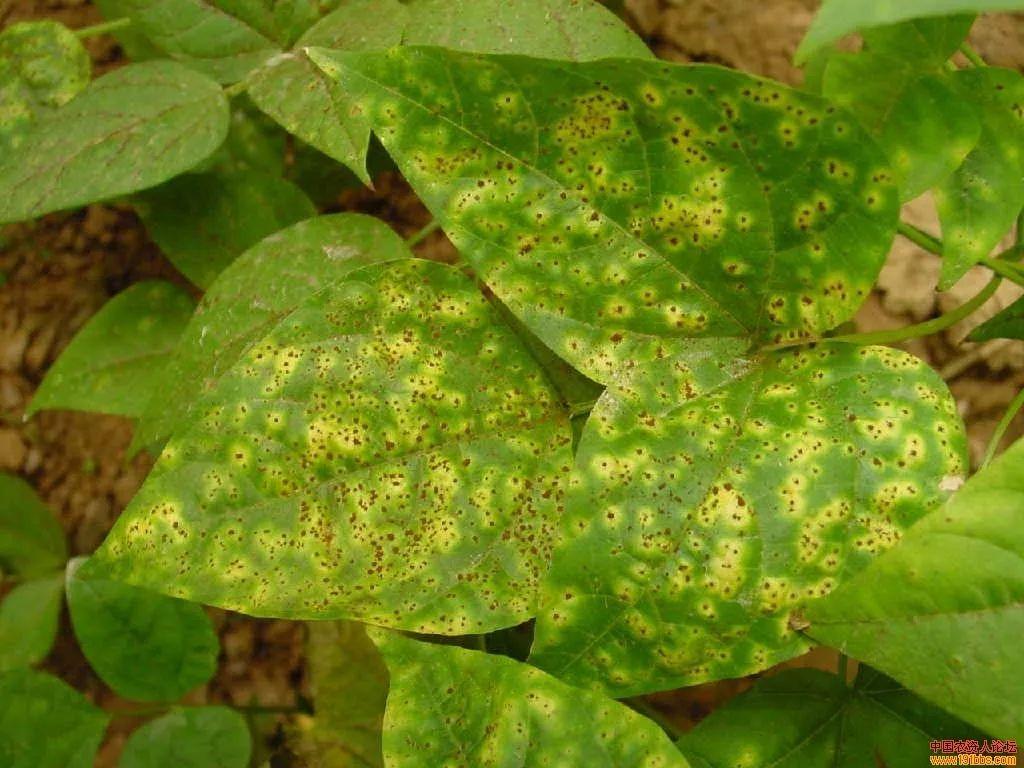
Plant: Bean
Disease: bean rust